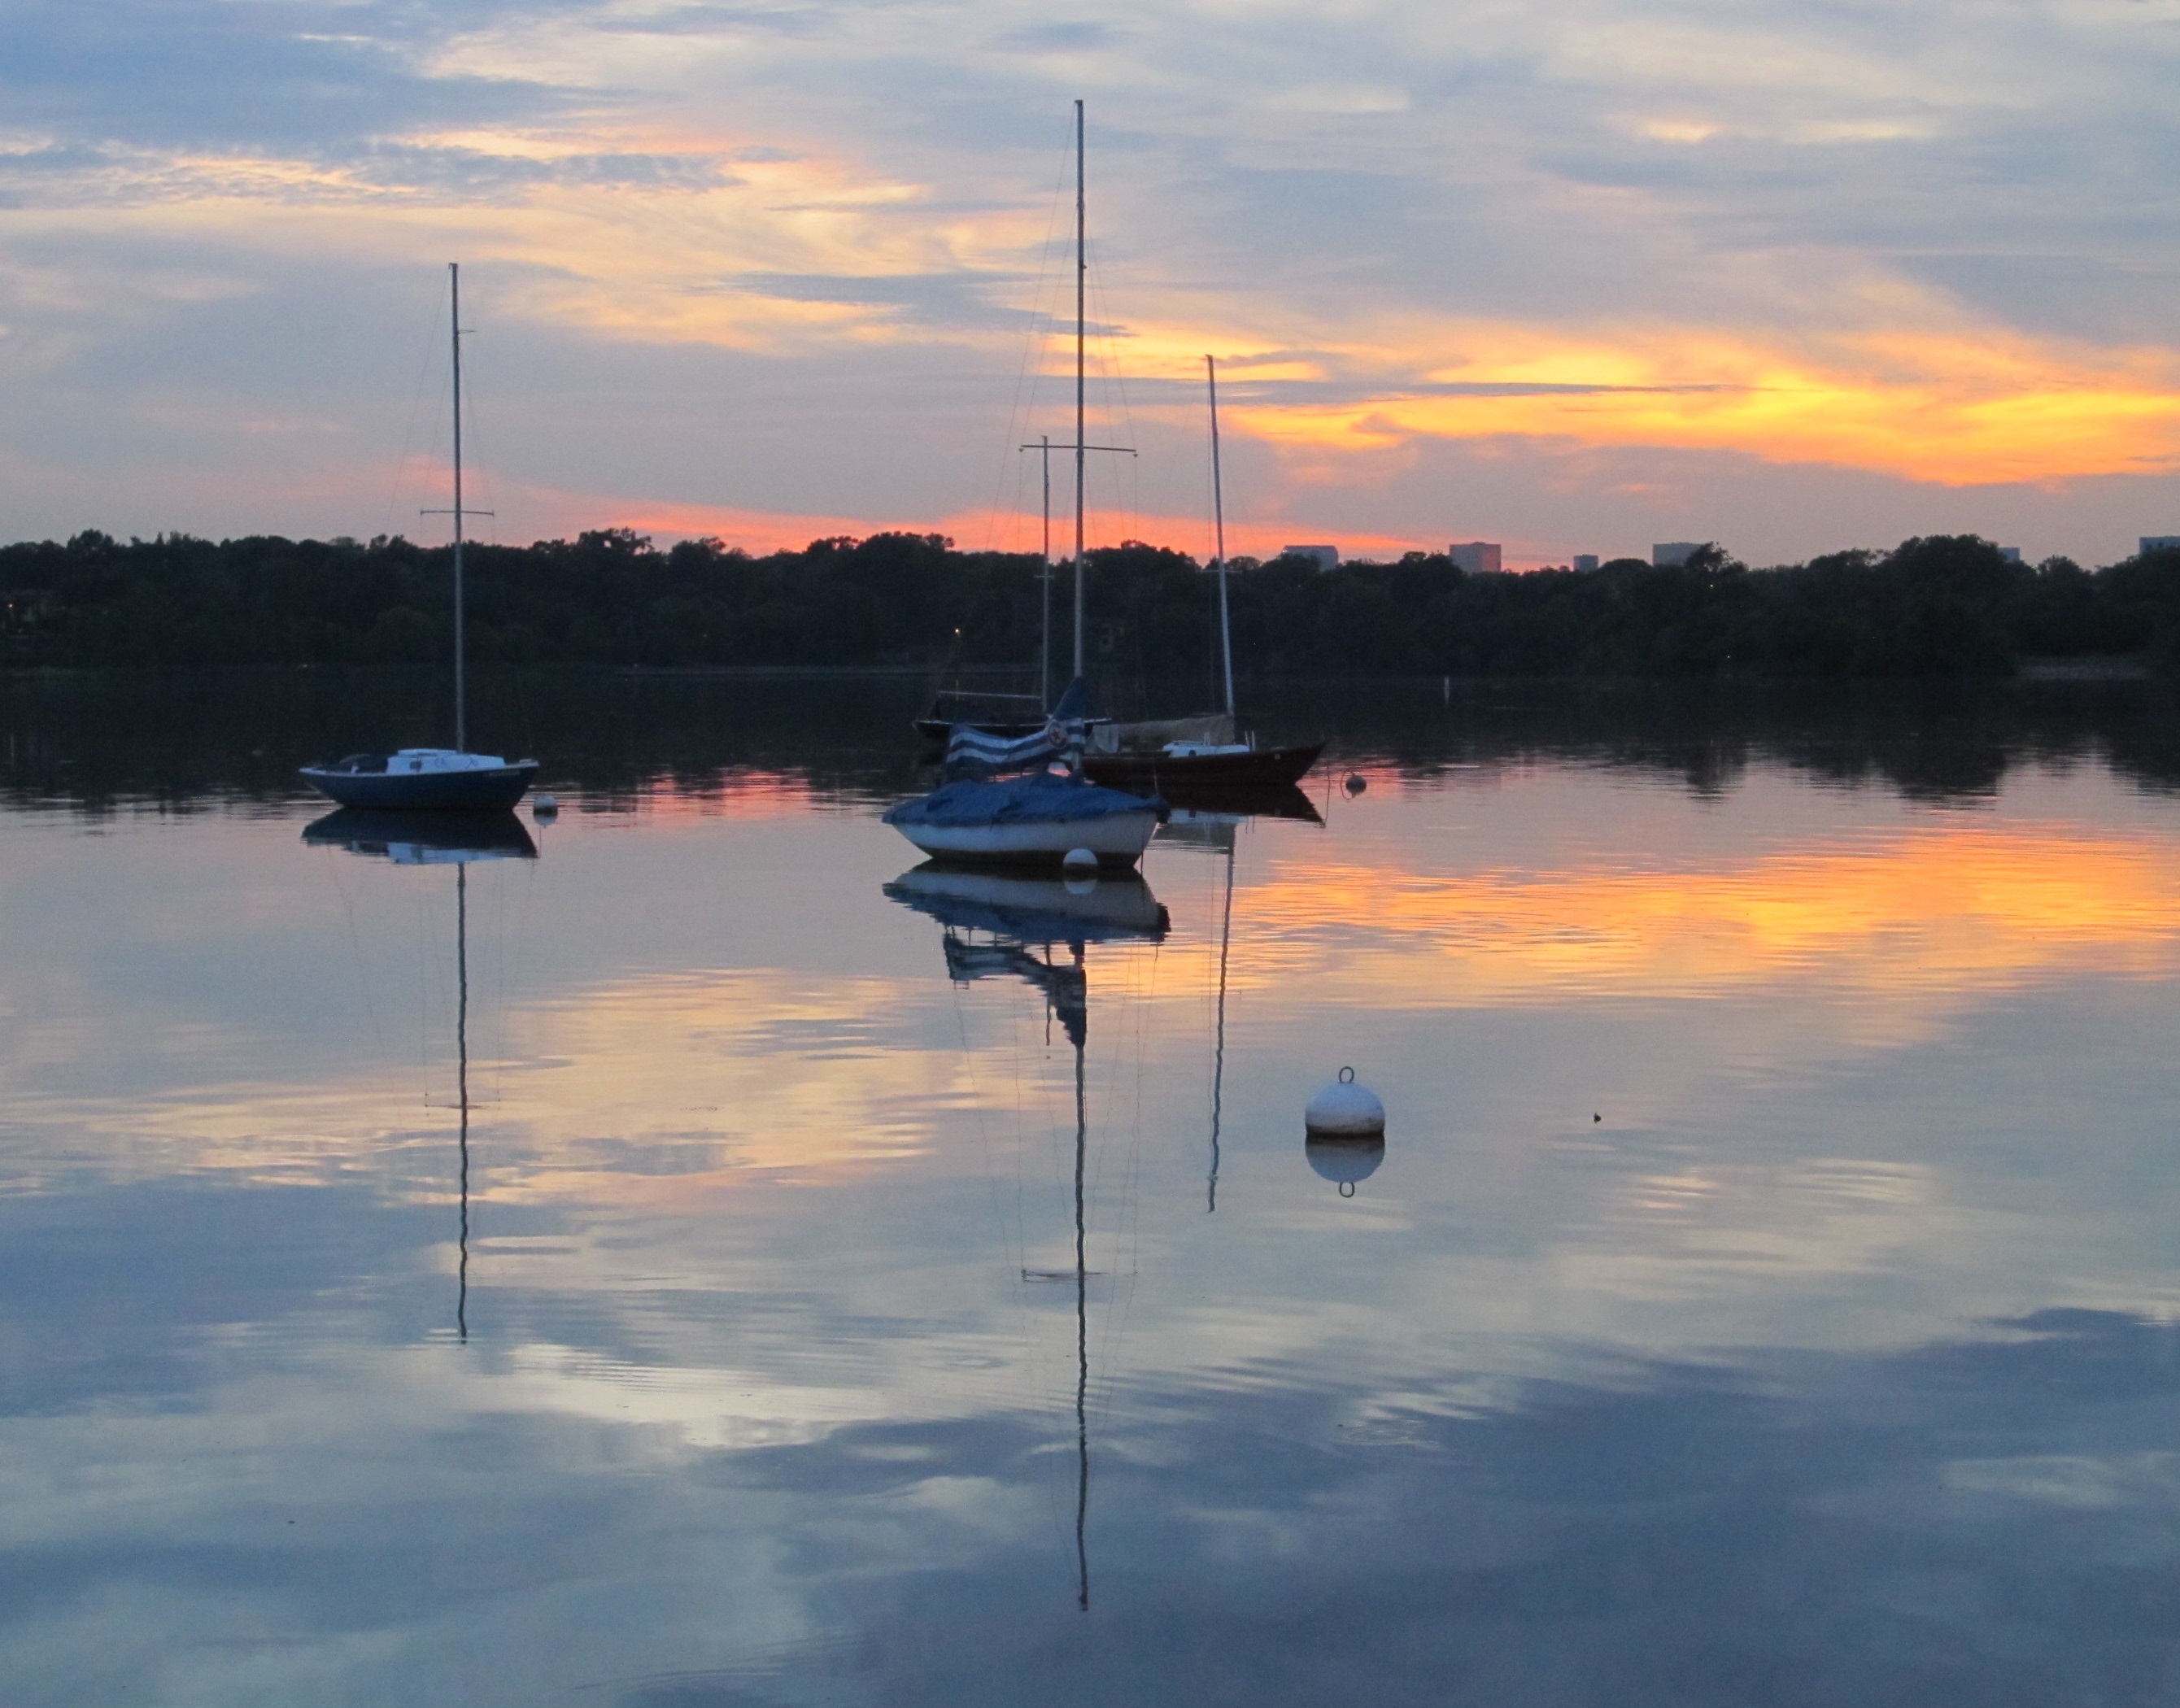
landscape, sea, water, nature, horizon, dock, cloud, sky, sunrise, sunset, boat, morning, shore, lake, dawn, dusk, evening, reflection, vehicle, mast, peaceful, calm, serene, bay, marina, colorful, sailboat, nautical, boating, texas, dallas, sundown, sailboats, white rock lake